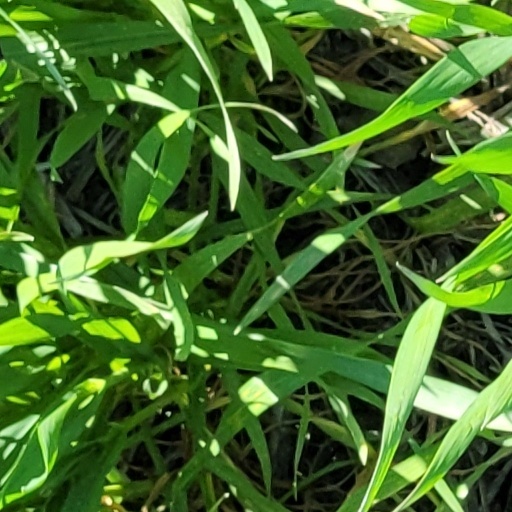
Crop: wheat